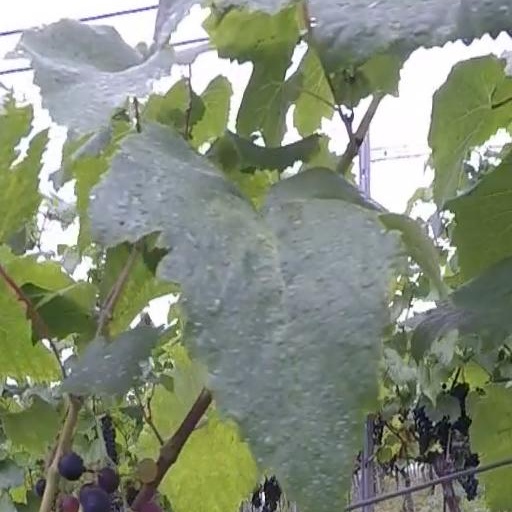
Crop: grape